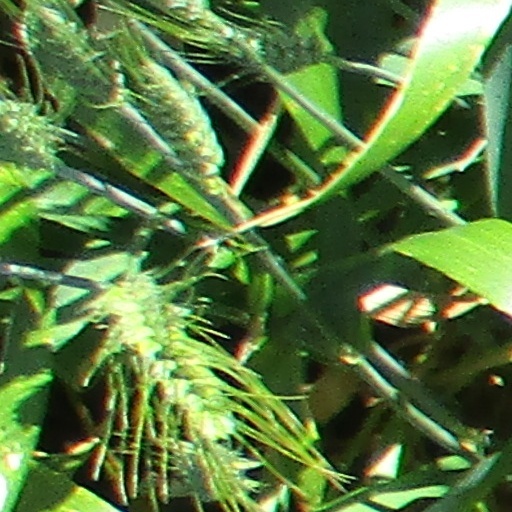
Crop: wheat